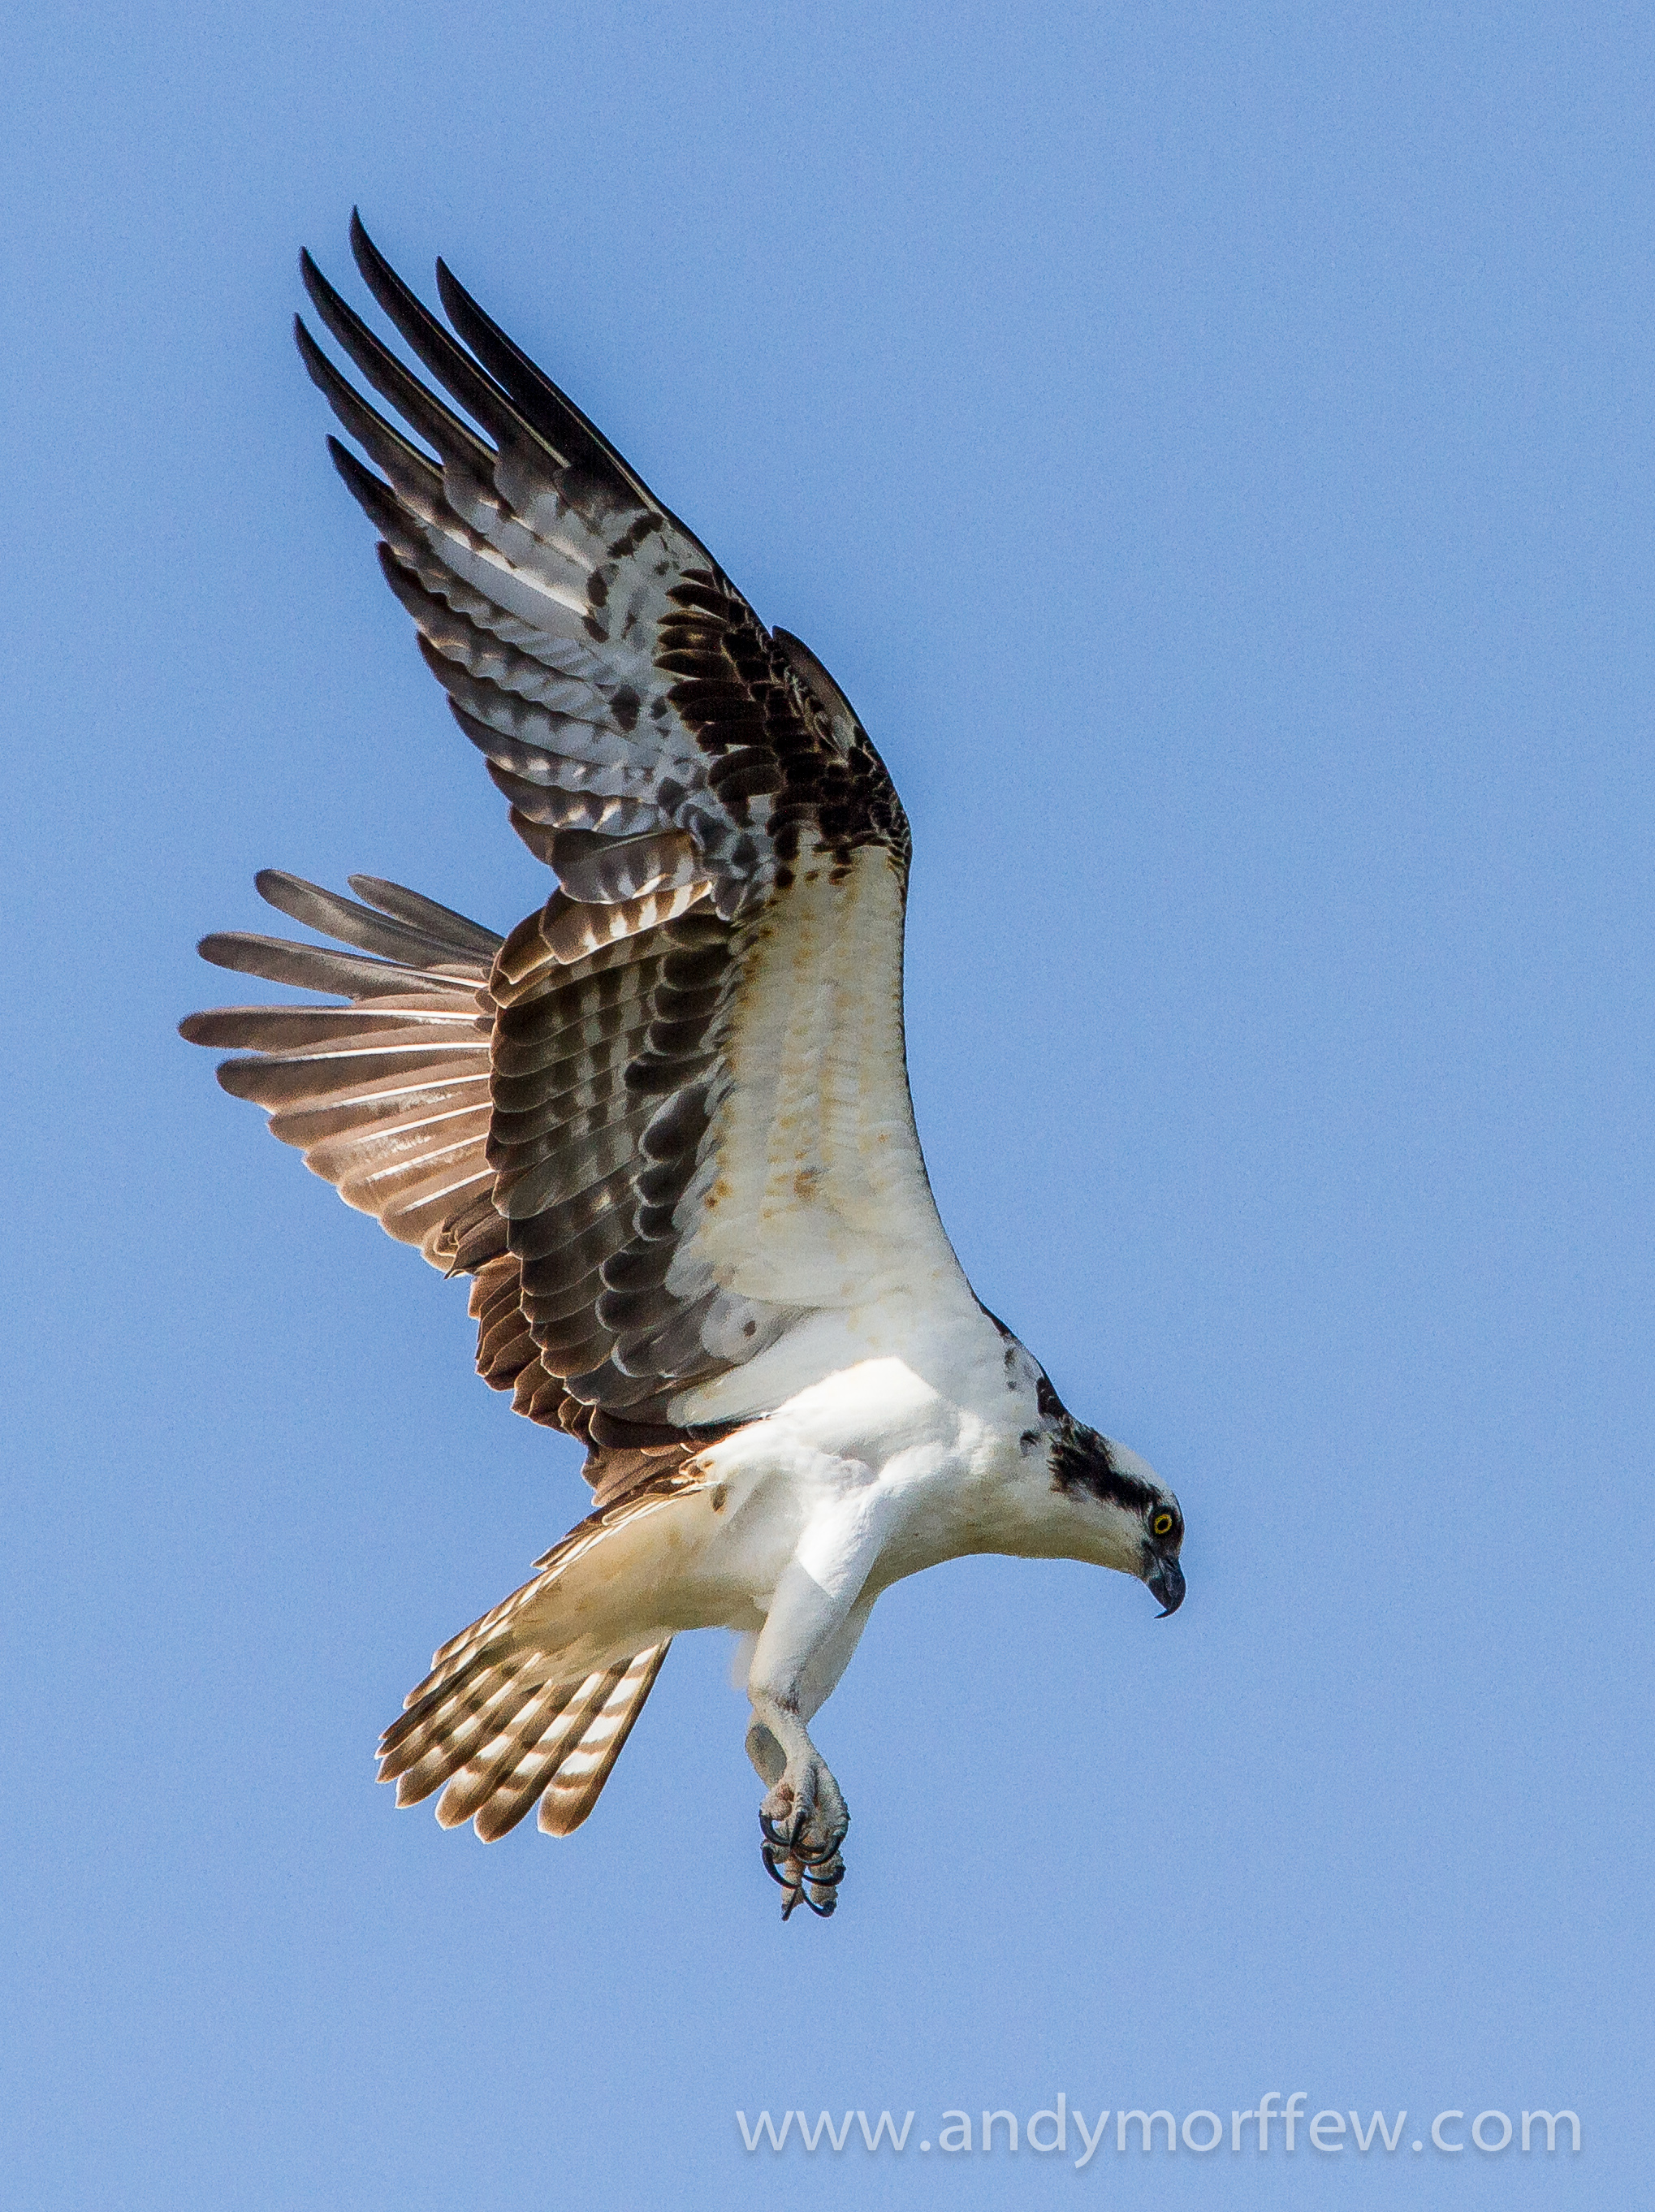
bird, wing, beak, flight, eagle, hawk, fauna, bird of prey, vertebrate, osprey, falcon, florida, buzzard, bif, andymorffew, morffew, naturethroughthelens, hovering, naples, pandionhaliaetus, accipitriformes